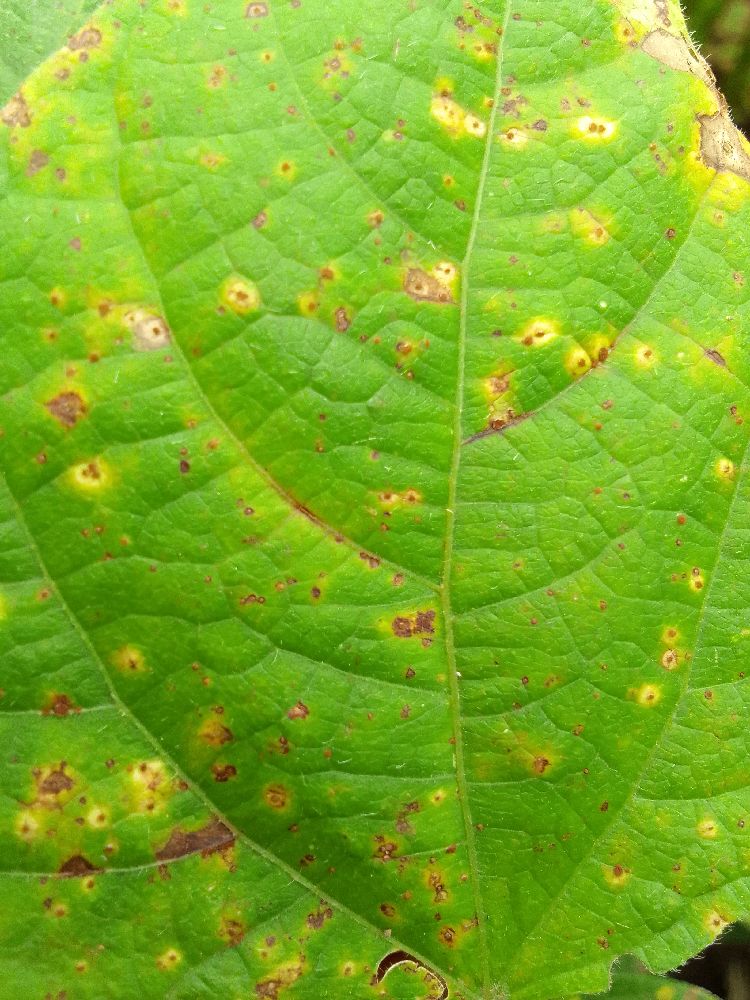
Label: rust